Dave McClure

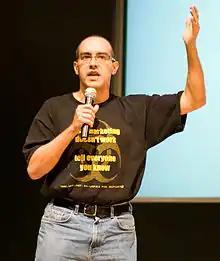
McClure in August 2007

David "Dave" McClure is an entrepreneur and angel investor based in the San Francisco Bay Area, who founded the business accelerator 500 Startups (now 500 Global) and served as its CEO until his resignation in 2017. He founded Practical Venture Capital soon after, a new venture capital fund that would continue to work with companies he previously funded through 500 Startups.